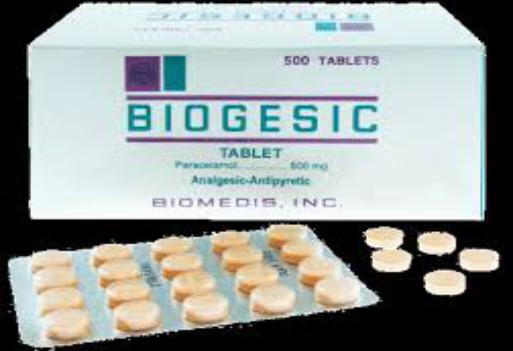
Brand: biogesic
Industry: Medical